The Woman Warrior

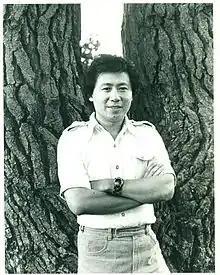
Benjamin R.Tong.

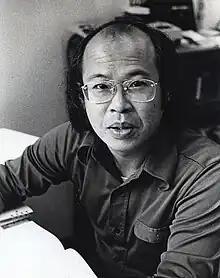
Jeffery Paul Chan.

Tong further stated, based on "The Woman Warrior"'s fictionalized elements and inaccuracies about Chinese culture and history, that Kingston manipulates her white audience by giving them what they think is Chinese culture, which in reality is only a caricature based on Western stereotypes of Chinese people.